Kangchu system

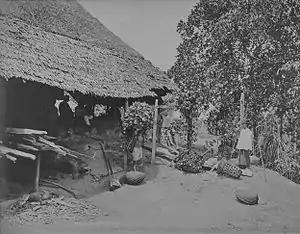
Chinese workers in a gambier and pepper plantation in Singapore, circa 1900.

The Kangchu system was a socio-economic system of organisation and administration developed by Chinese agricultural settlers in Johor during the 19th century. The settlers organised themselves into informal associations (similar to the Kongsi organisations found in other Chinese communities), and chose a leader from among themselves.